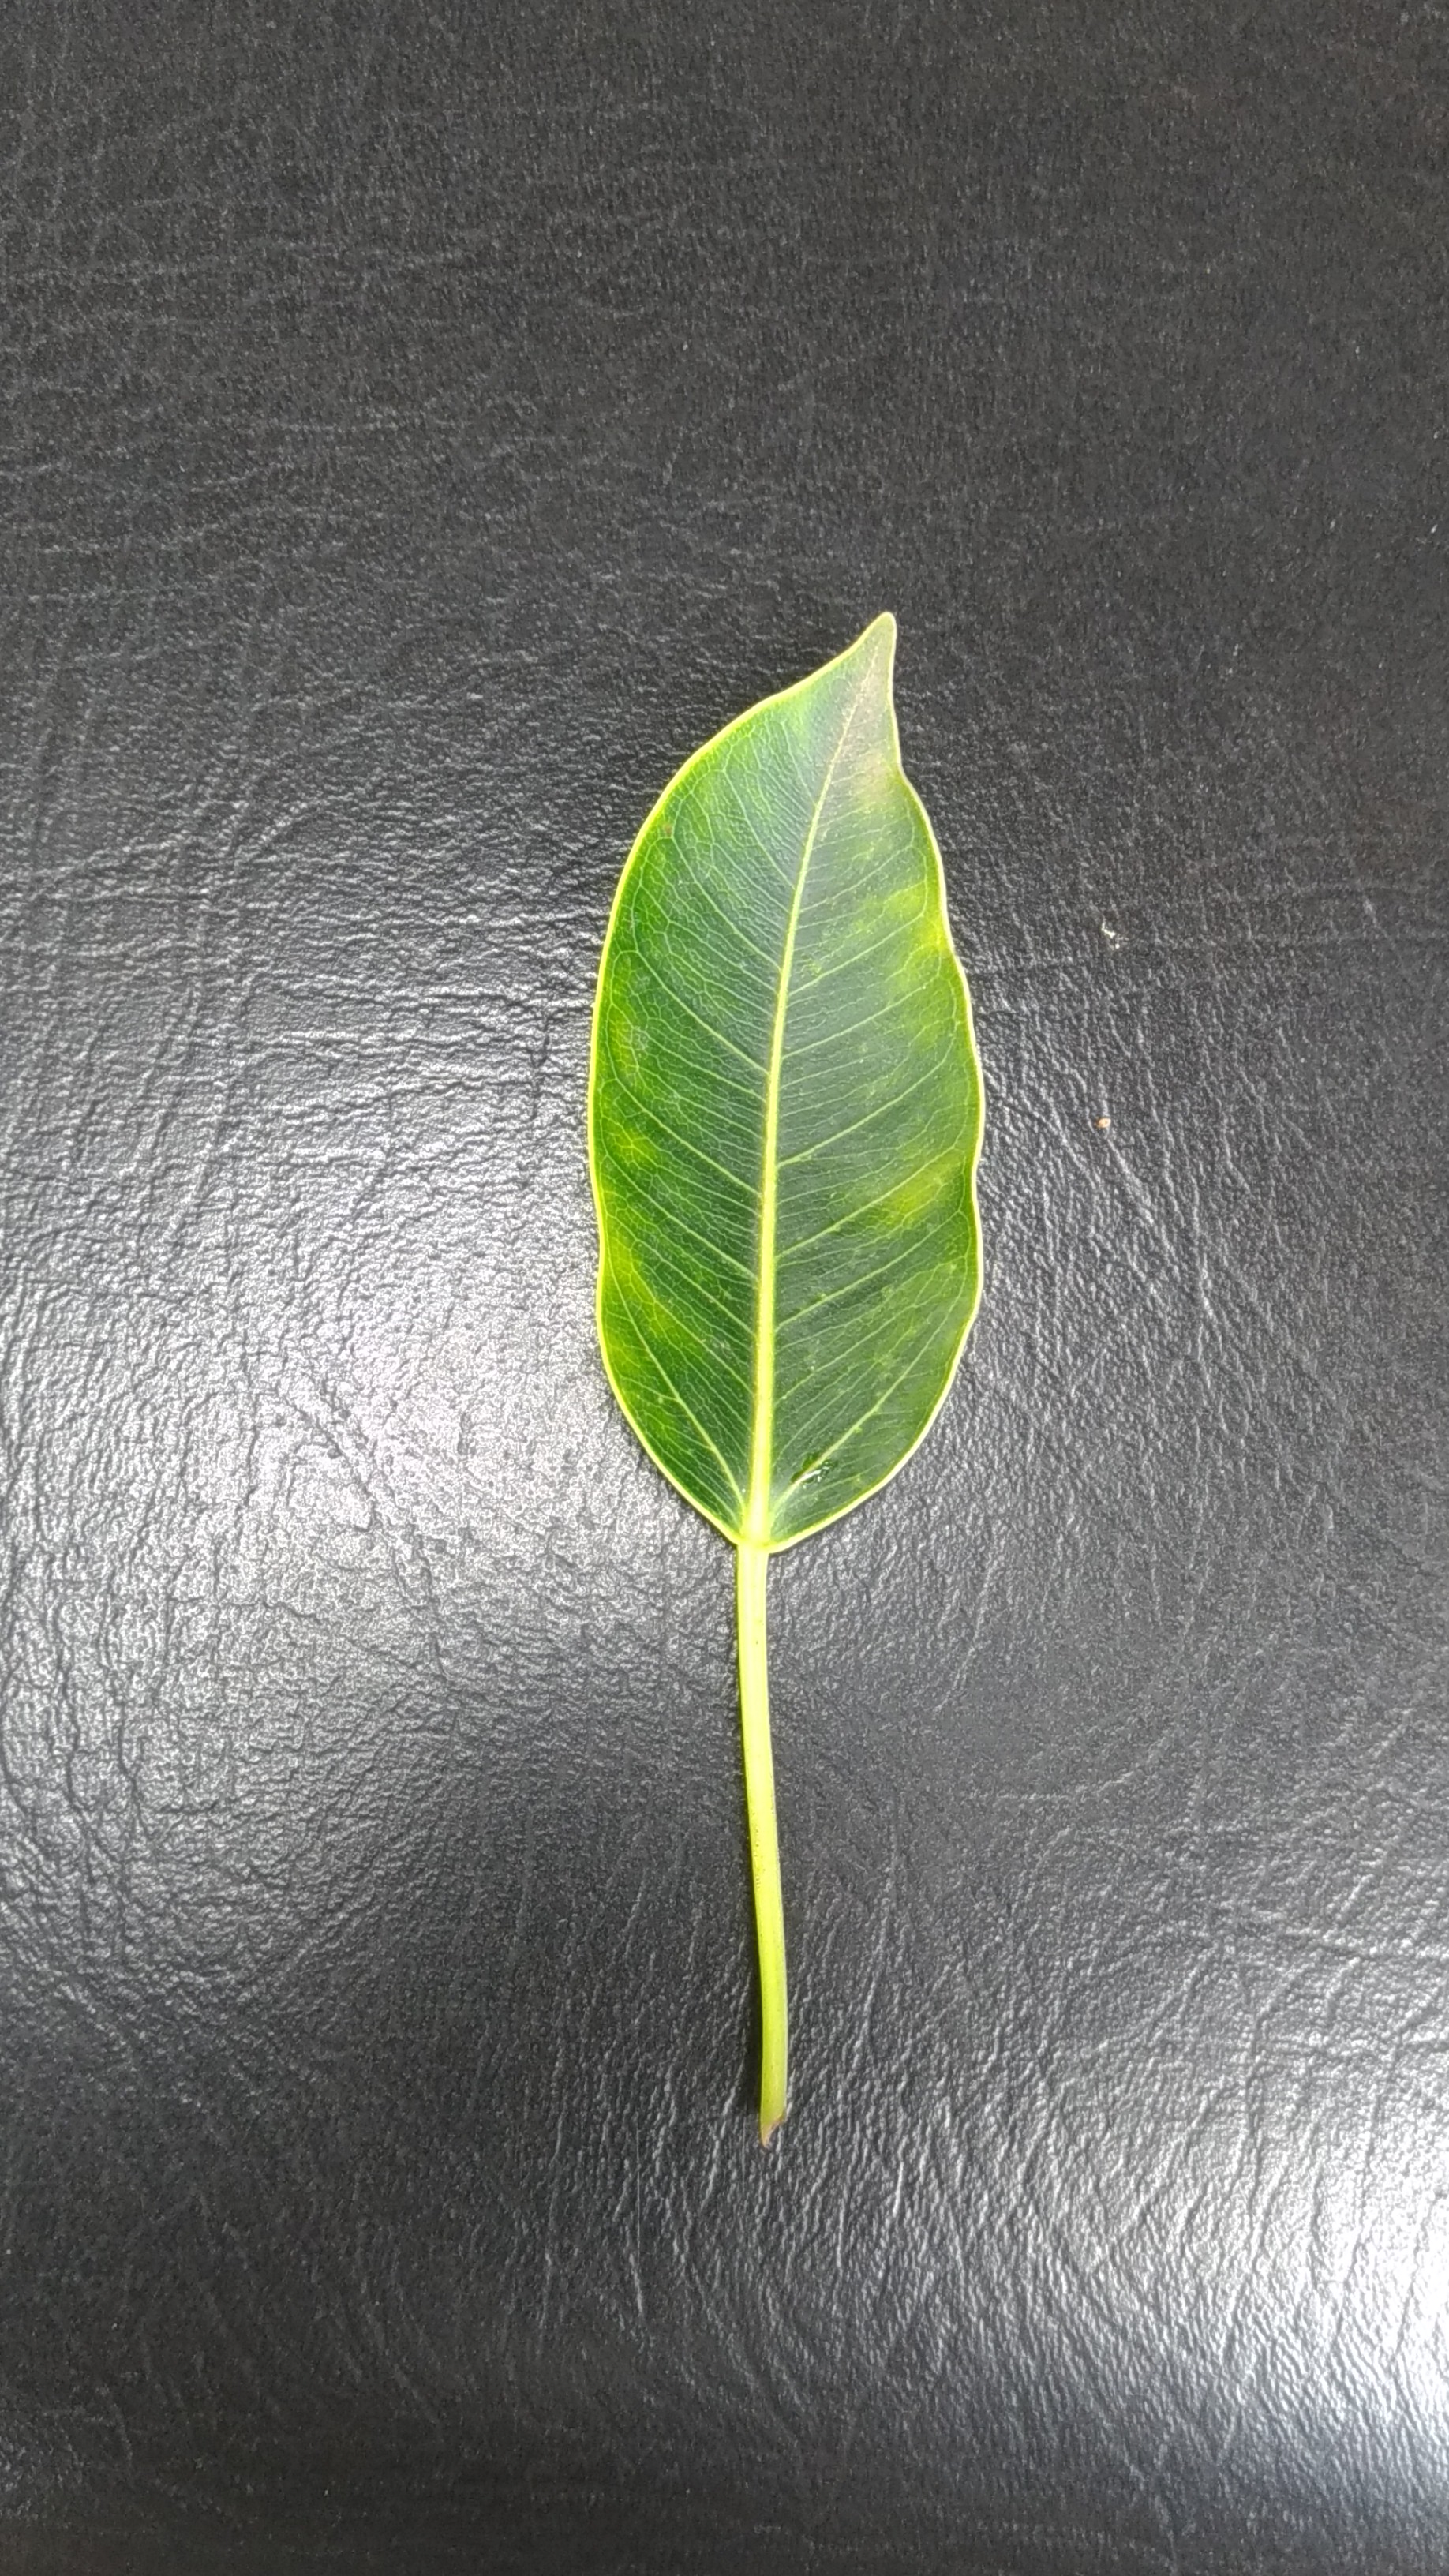
Plant: camphor